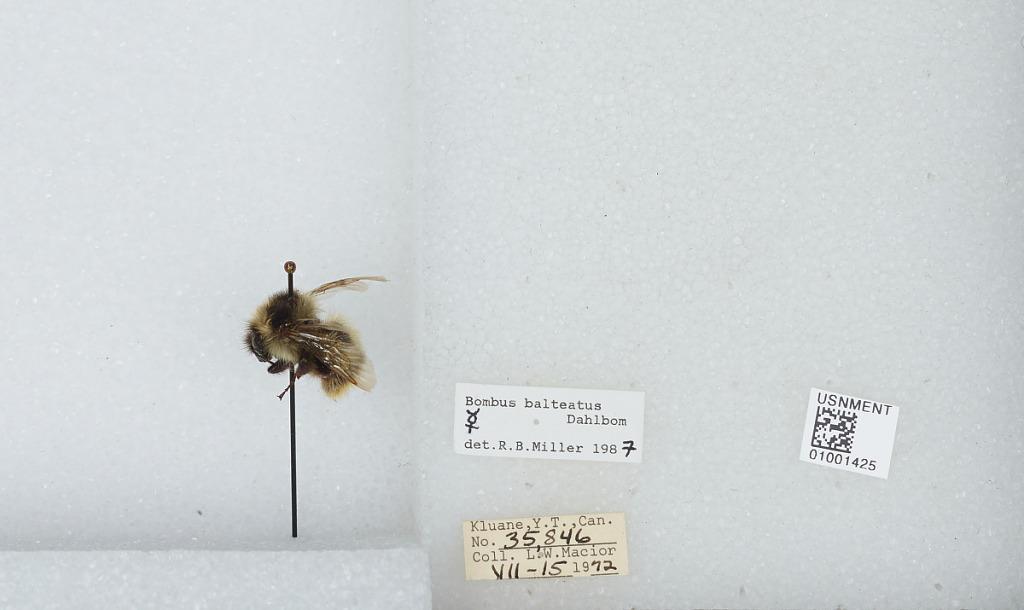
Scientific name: Bombus (Alpinobombus) balteatus Dahlbom
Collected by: L. Macior
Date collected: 1972-7-15
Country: Canada
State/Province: Yukon Territory
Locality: Kluane
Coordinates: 60.75, -139.5
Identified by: Miller, R. B.